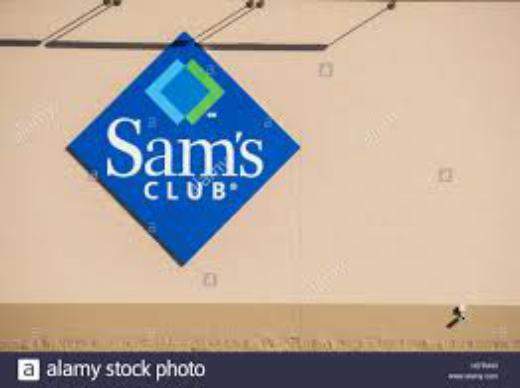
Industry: Others